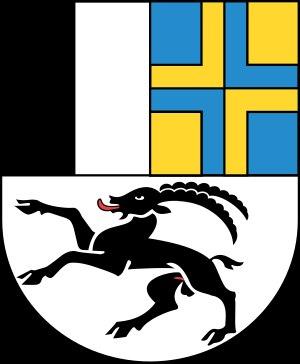
Cette liste présente les biens culturels d'importance nationale dans le canton des Grisons. Cette liste correspond à l'édition 2009 de l'Inventaire Suisse des biens culturels d'importance nationale pour le canton des Grisons. Il est trié par commune et inclus : 174 bâtiments séparés, 16 collections et 38 sites archéologiques.